Poetry Society of Michigan

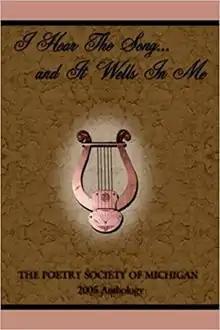
"I Hear the Song and It Wells in Me", 2005 anthology from Poetry Society of Michigan

The Poetry Society of Michigan was established in 1933 and incorporated as a 501(c)(3) nonprofit organization in 1976 in Cadillac, Michigan. The society's historical archives are housed at Clarke Historical Library Central Michigan University. The society currently has 11 affiliate chapters around the state.